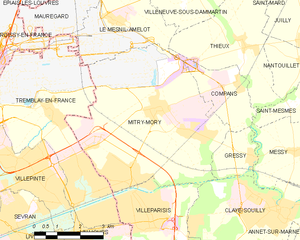
Carte des communes françaises Mitry-Mory